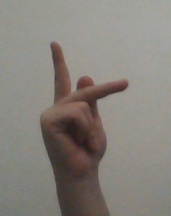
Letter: dha